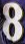
Number: 8